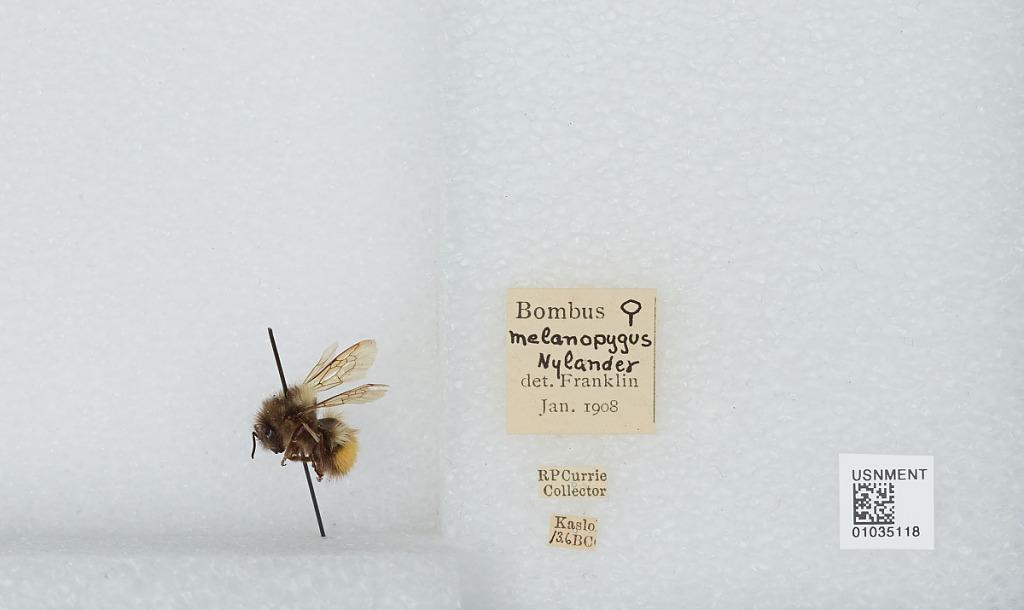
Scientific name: Bombus (Pyrobombus) melanopygus Nylander
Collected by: R. Currie
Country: Canada
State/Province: British Columbia
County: Kootenay
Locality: Kaslo
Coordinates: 49.9133, -116.911
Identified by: Franklin